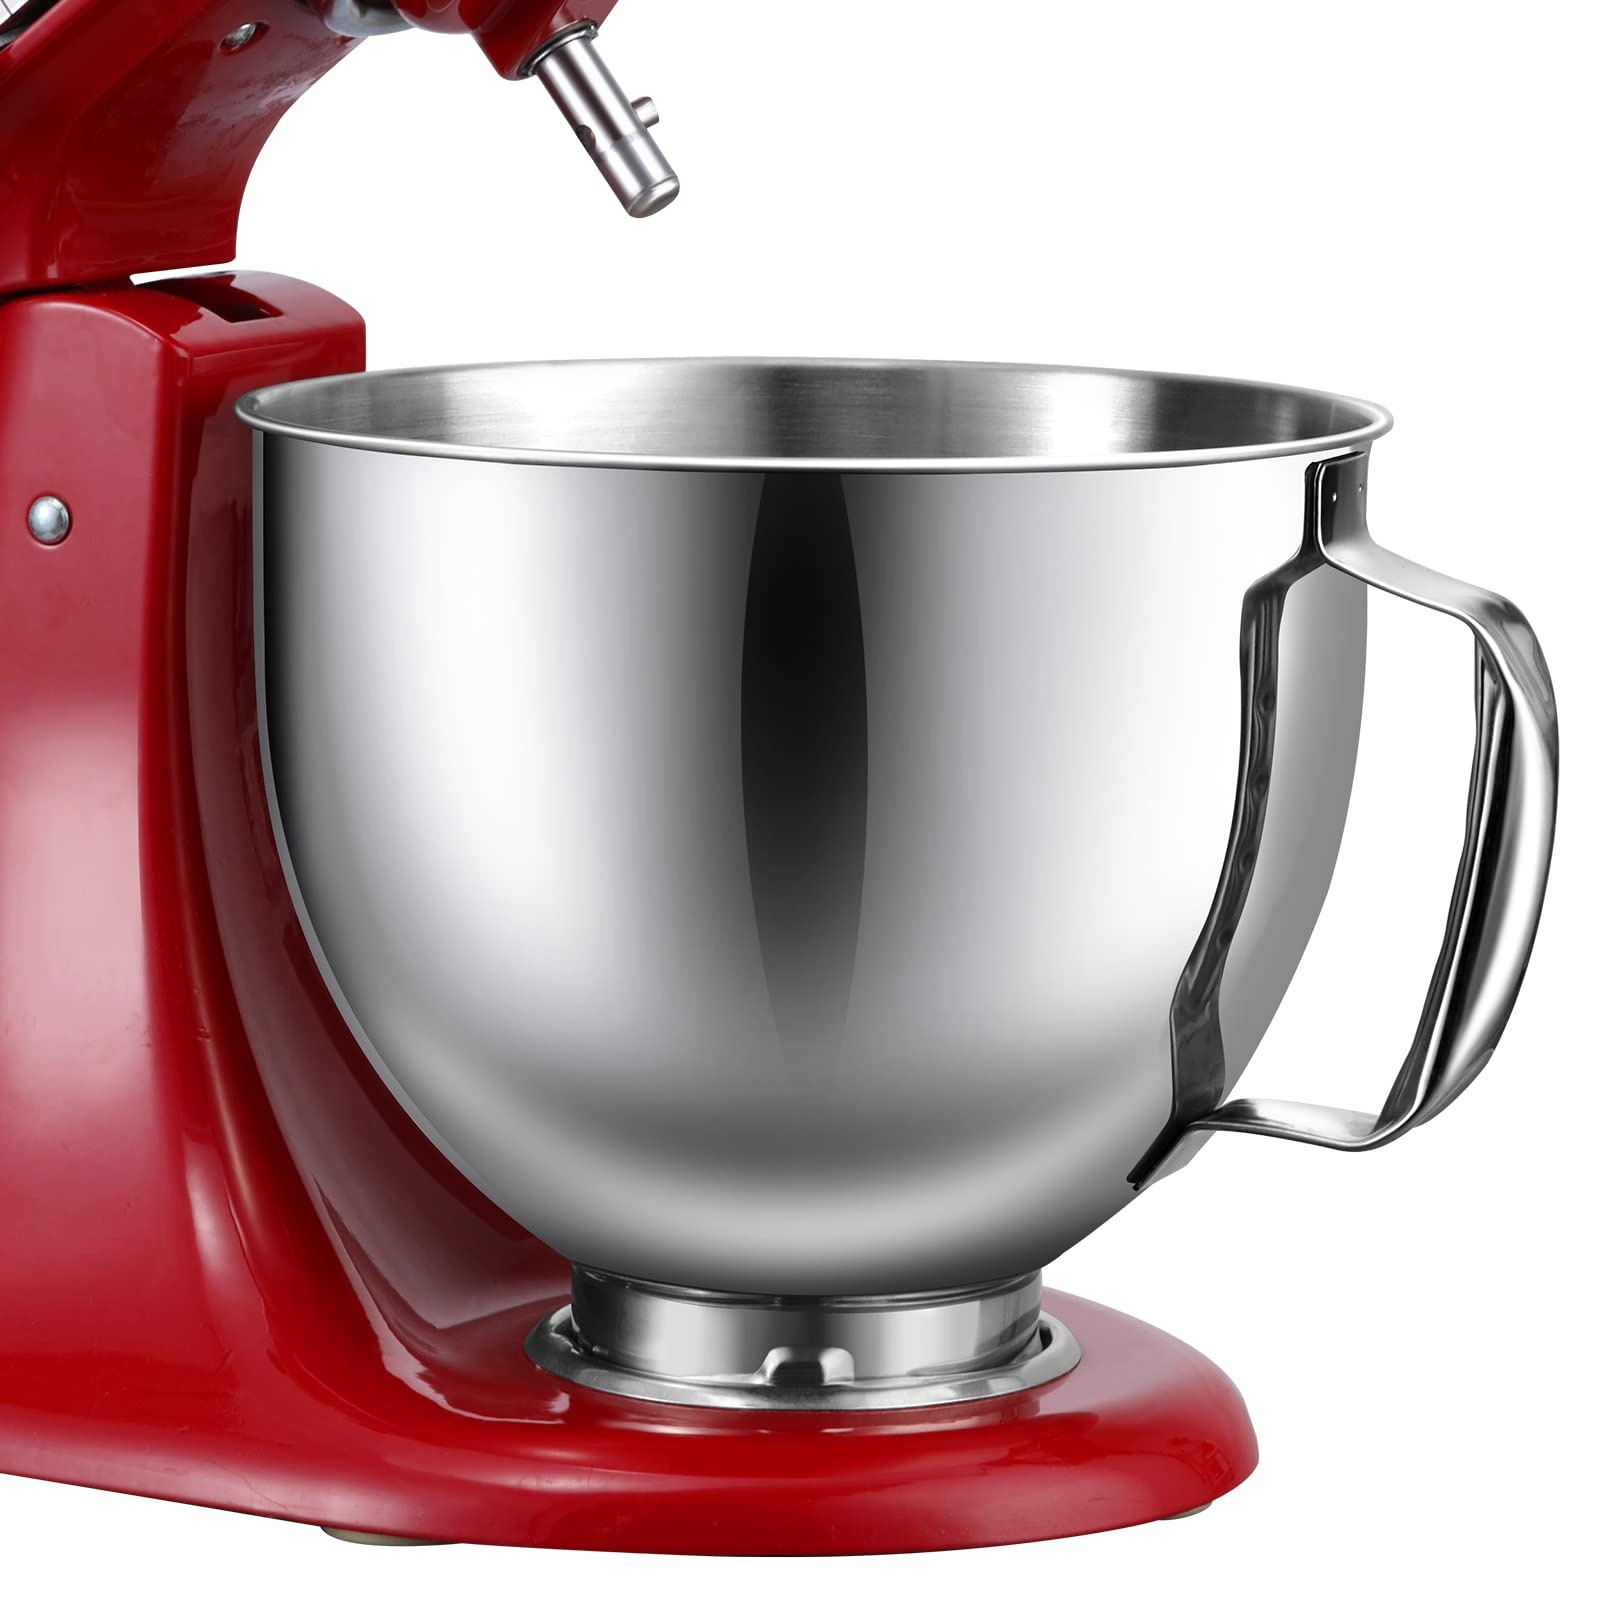
1 x RAW Customer Returns Gdrtwwh Stainless Steel Bowl for Kitchen Mixer 4.5-5 Quart Tilt-Head Stand Mixer, Replacement for KA Bowl, Dishwasher Safe - RRP €48.99
Brand: Jobalots
Download Manifest: HERE Title Qty Unit Price Total Price ASIN EAN Gdrtwwh Stainless Steel Bowl for Kitchen Mixer 4.5-5 Quart Tilt-Head Stand Mixer, Replacement for KA Bowl, Dishwasher Safe 1 €48.99 €48.99 B0BKF773VQ 605128920508
Category: Home & Garden > Kitchen & Dining > Tableware > Serveware Accessories > Punch Bowl Stands